Charles Gounod

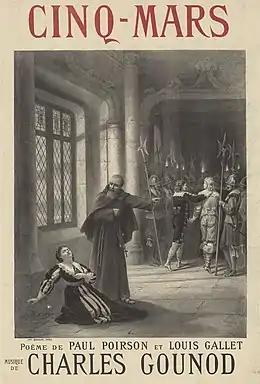
"Cinq-Mars", 1877

The musical scene in France had altered considerably during Gounod's absence. After the death of Berlioz in 1869, Gounod had been generally regarded as France's leading composer. He returned to a France in which, though still well respected, he was no longer in the vanguard of French music. A rising generation, including members of the new Société Nationale de Musique such as Bizet, Emmanuel Chabrier, Gabriel Fauré and Jules Massenet, was establishing itself. He was not embittered, and was well disposed to younger composers, even when he did not enjoy their works. Of the later generation he was most impressed by Camille Saint-Saëns, seventeen years his junior, whom he is said to have dubbed "the French Beethoven".